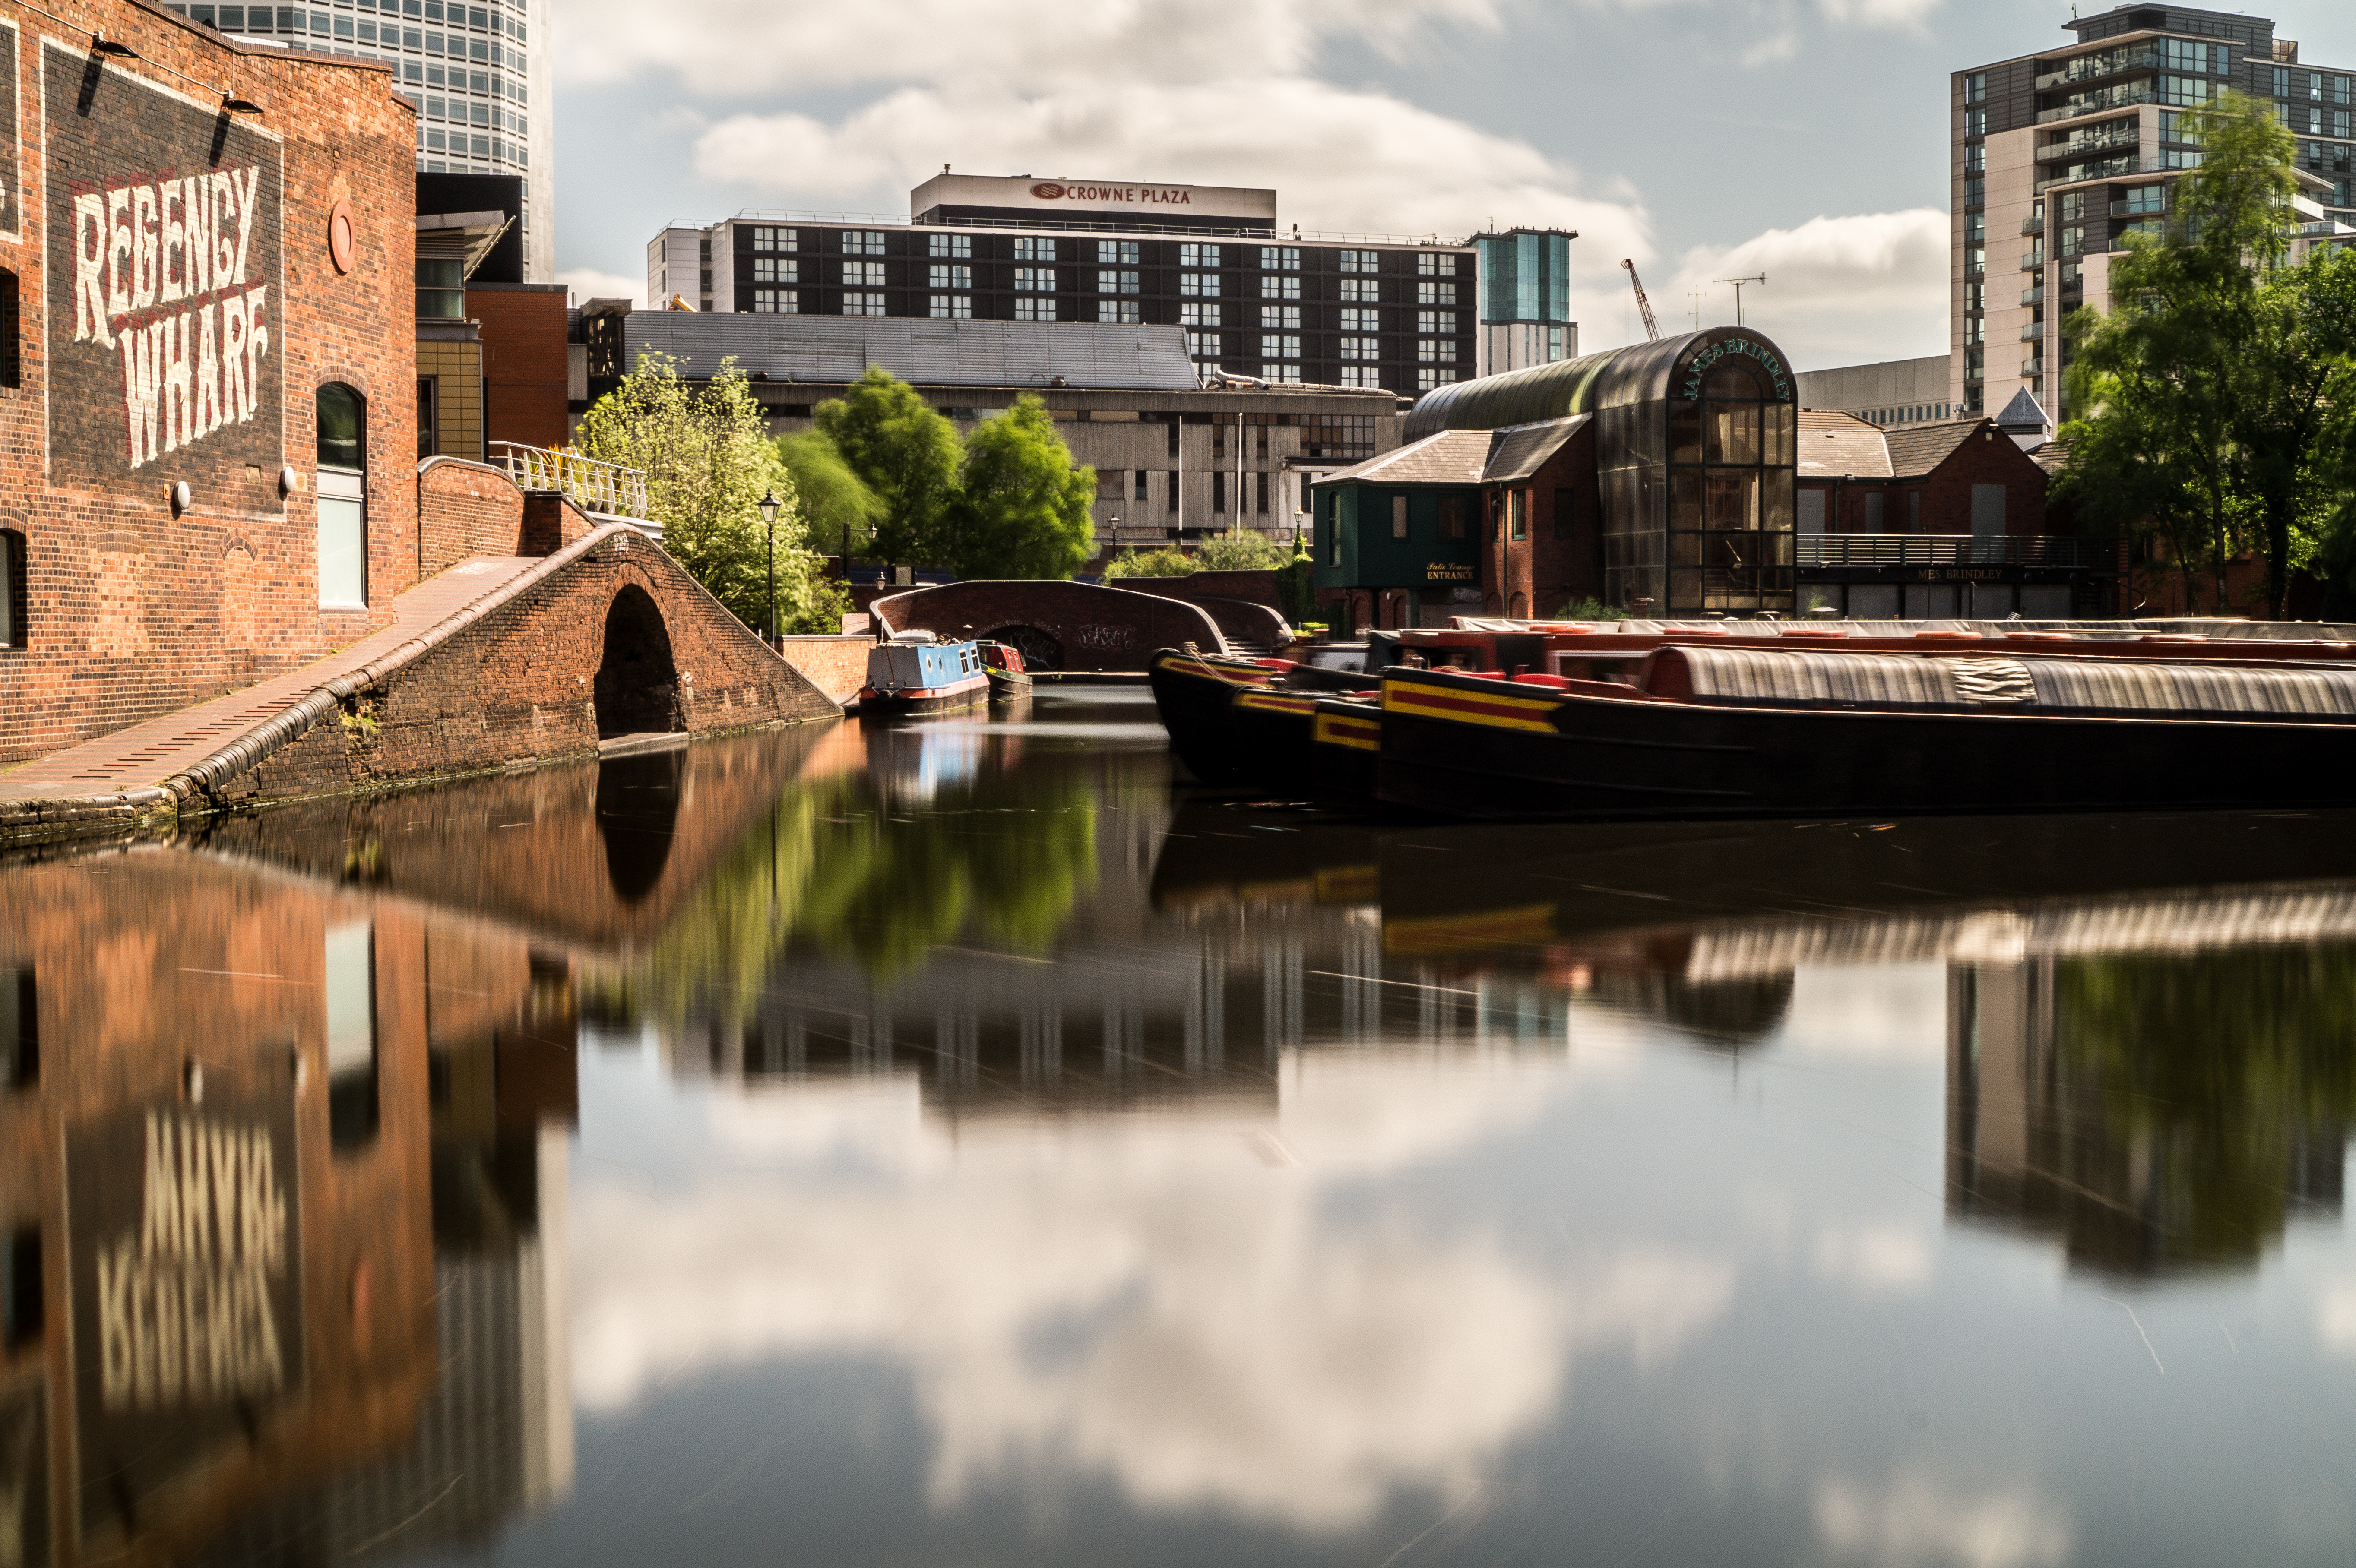
water, cloud, sky, boat, bridge, town, river, canal, cityscape, transport, sign, reflection, vehicle, color, plaza, tourism, waterway, body of water, reflect, england, colour, long, clouds, exposure, hotel, boats, reflections, birmigham, wharf, bridges, barge, crowne, barges, landform, regency, geographical feature